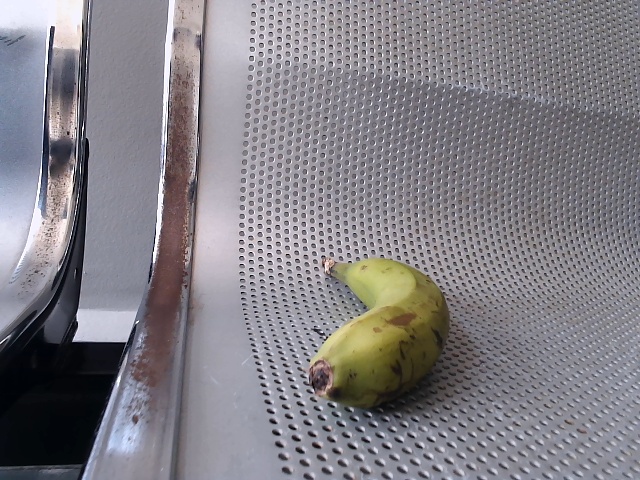
Label: Raw_Banana